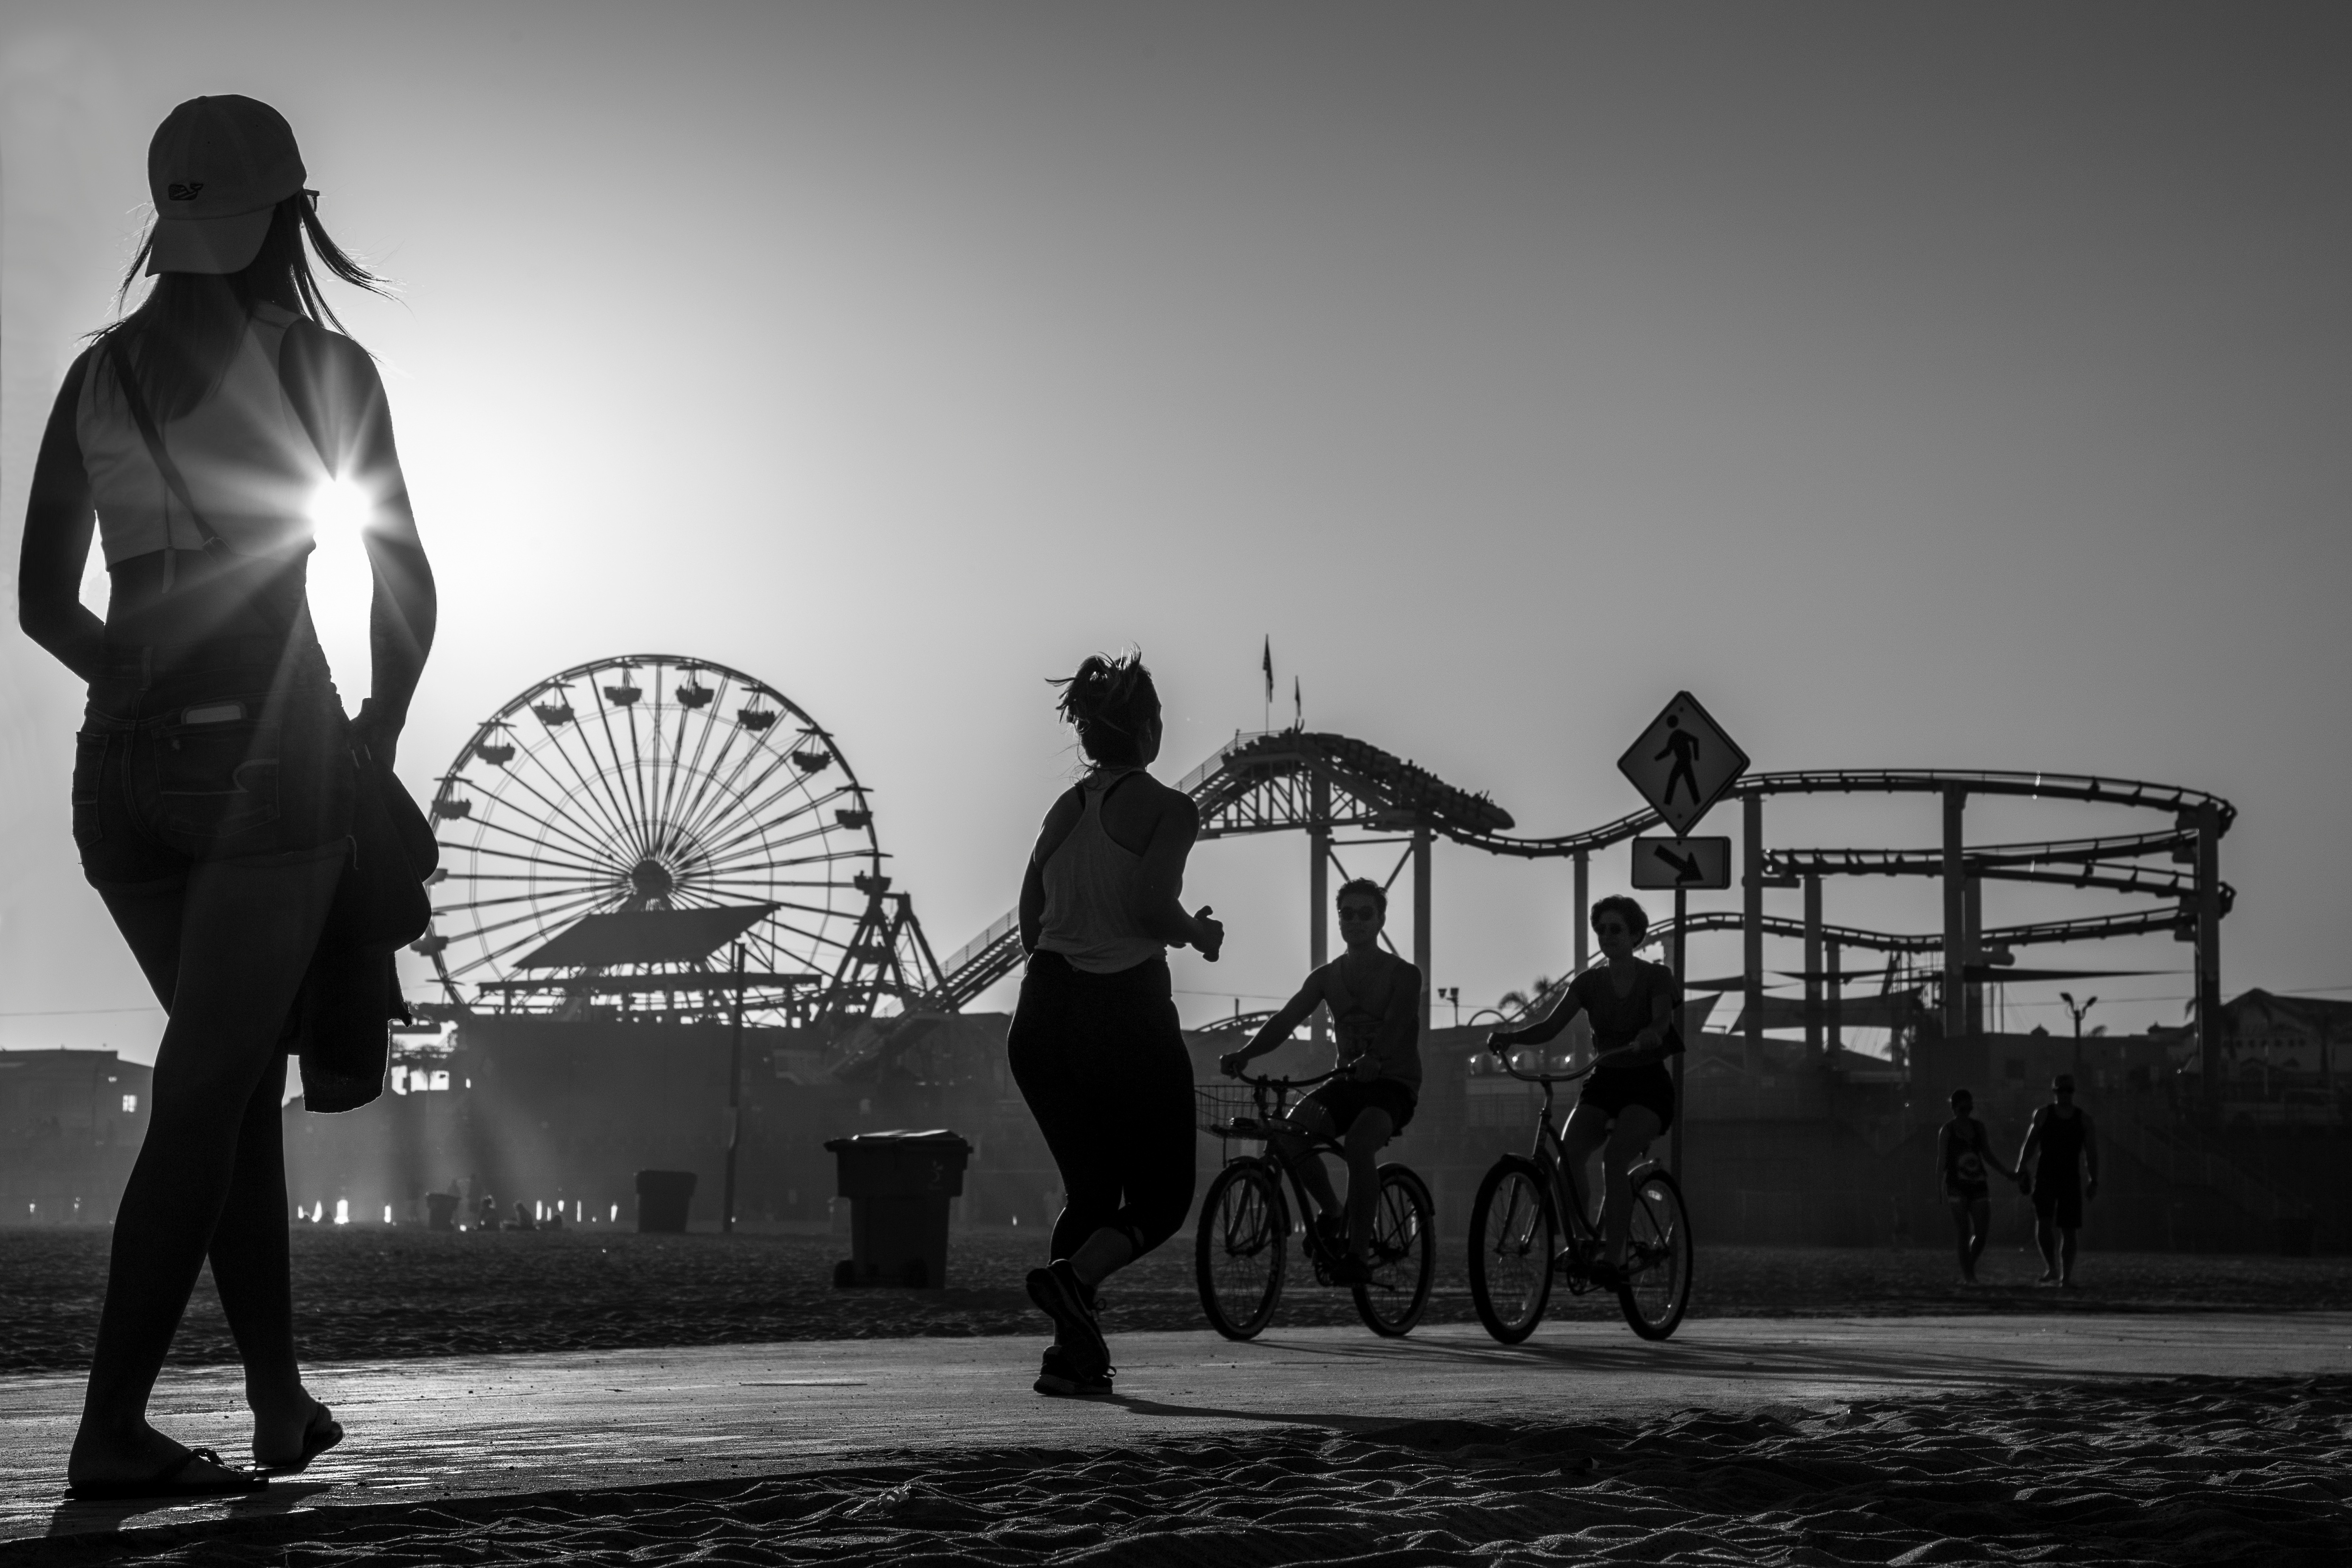
black and white, white, photography, dance, black, monochrome, performance art, photograph, entertainment, monochrome photography, film noir